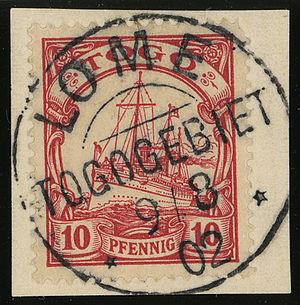
Le Togoland est un protectorat allemand en Afrique de l'Ouest, ayant existé de 1884 à 1914.
Lomé est la capitale et la principale ville du Togo. Elle se situe dans l'extrême sud-ouest du pays, le long du littoral du golfe de Guinée. Officiellement, l'agglomération comptait 1 477 660 habitants et la ville 837 437 habitants selon le recensement de 2010.